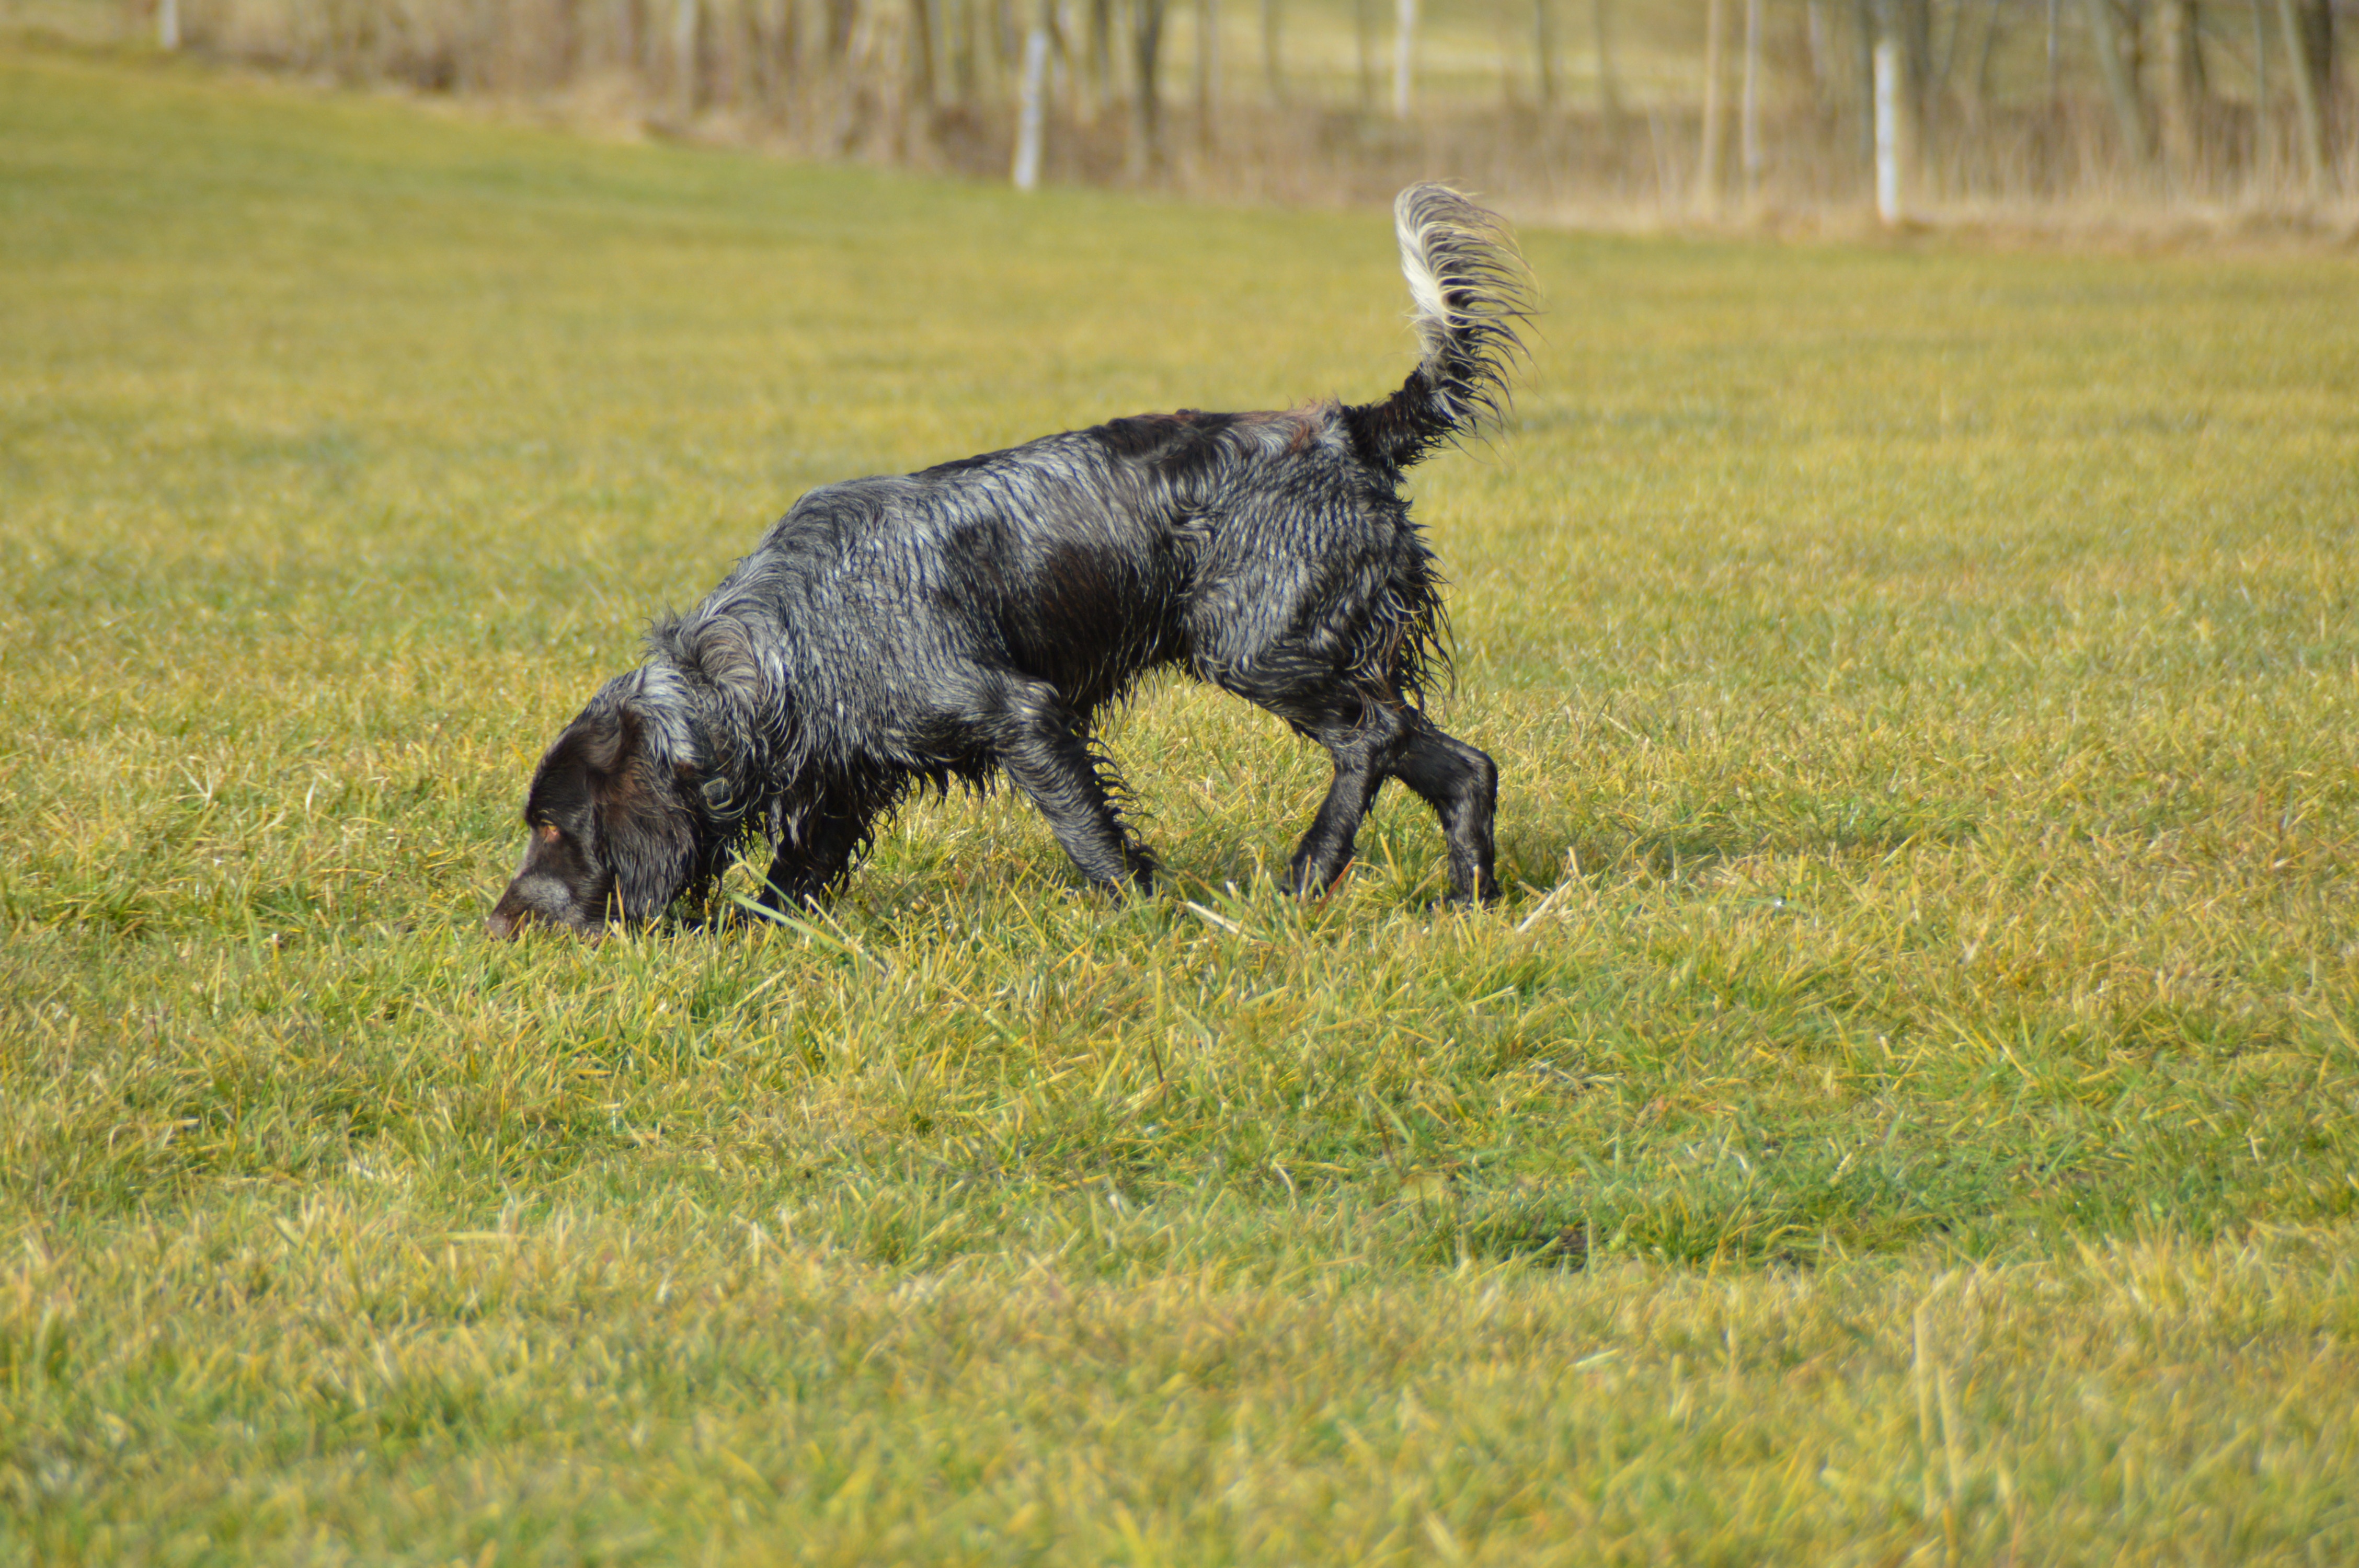
grass, wet, dog, male, mammal, vertebrate, browse, german quail, quail dog, stoeberhund, dog like mammal